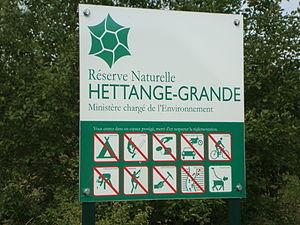
Entrée Réserve géologique - Hettange-Grande
La réserve naturelle nationale d'Hettange-Grande est une réserve naturelle nationale géologique de Moselle. Créée en 1985, elle s'étend sur 6 hectares et protège l'ancienne carrière Gries qui contient un patrimoine naturel de statut international : le stratotype de l’Hettangien.
Hettange-Grande est une commune française située dans le département de la Moselle en région Grand Est, à cinq kilomètres de la frontière franco-luxembourgeoise.